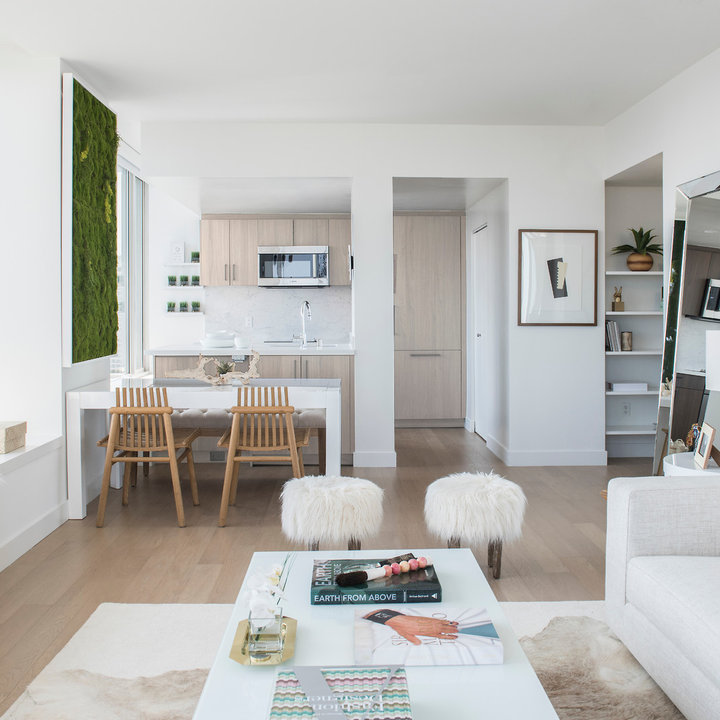
Style: Scandinavian